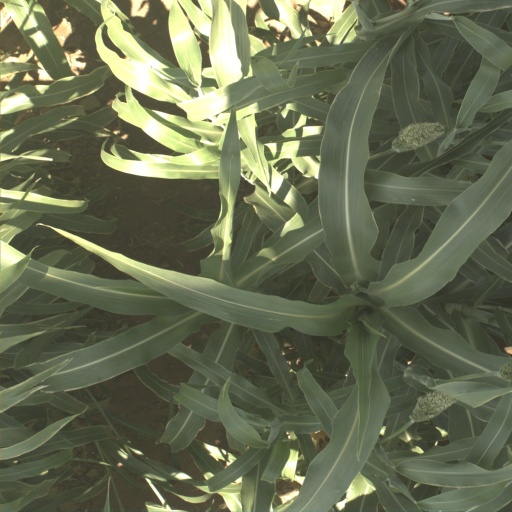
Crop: sorghum